University Alliance of the Silk Road

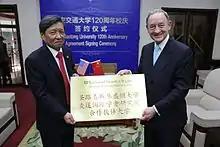
Xi'an Jiaotong University President Wang Shuguo exchanges a pai bian signboard with Washington University in St. Louis Chancellor Mark S. Wrighton after signing an agreement.

The UASR was founded in 2015 with approximately 100 universities from 22 countries. It currently includes 132 universities across 32 countries and regions on 5 continents. The program has become a central part of the 2016 plan of the Ministry of Education of the People's Republic of China for educational development along the Belt and Road region via student exchange and joint research.